Hare Brush

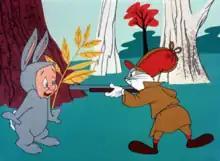
Bugs, wearing what would be Elmer's hunting outfit, hunts Elmer, dressed in a rabbit costume.

Hare Brush is a 1955 Warner Bros. "Merrie Melodies" animated short directed by Friz Freleng. The short was released on May 7, 1955, and stars Bugs Bunny and Elmer Fudd.